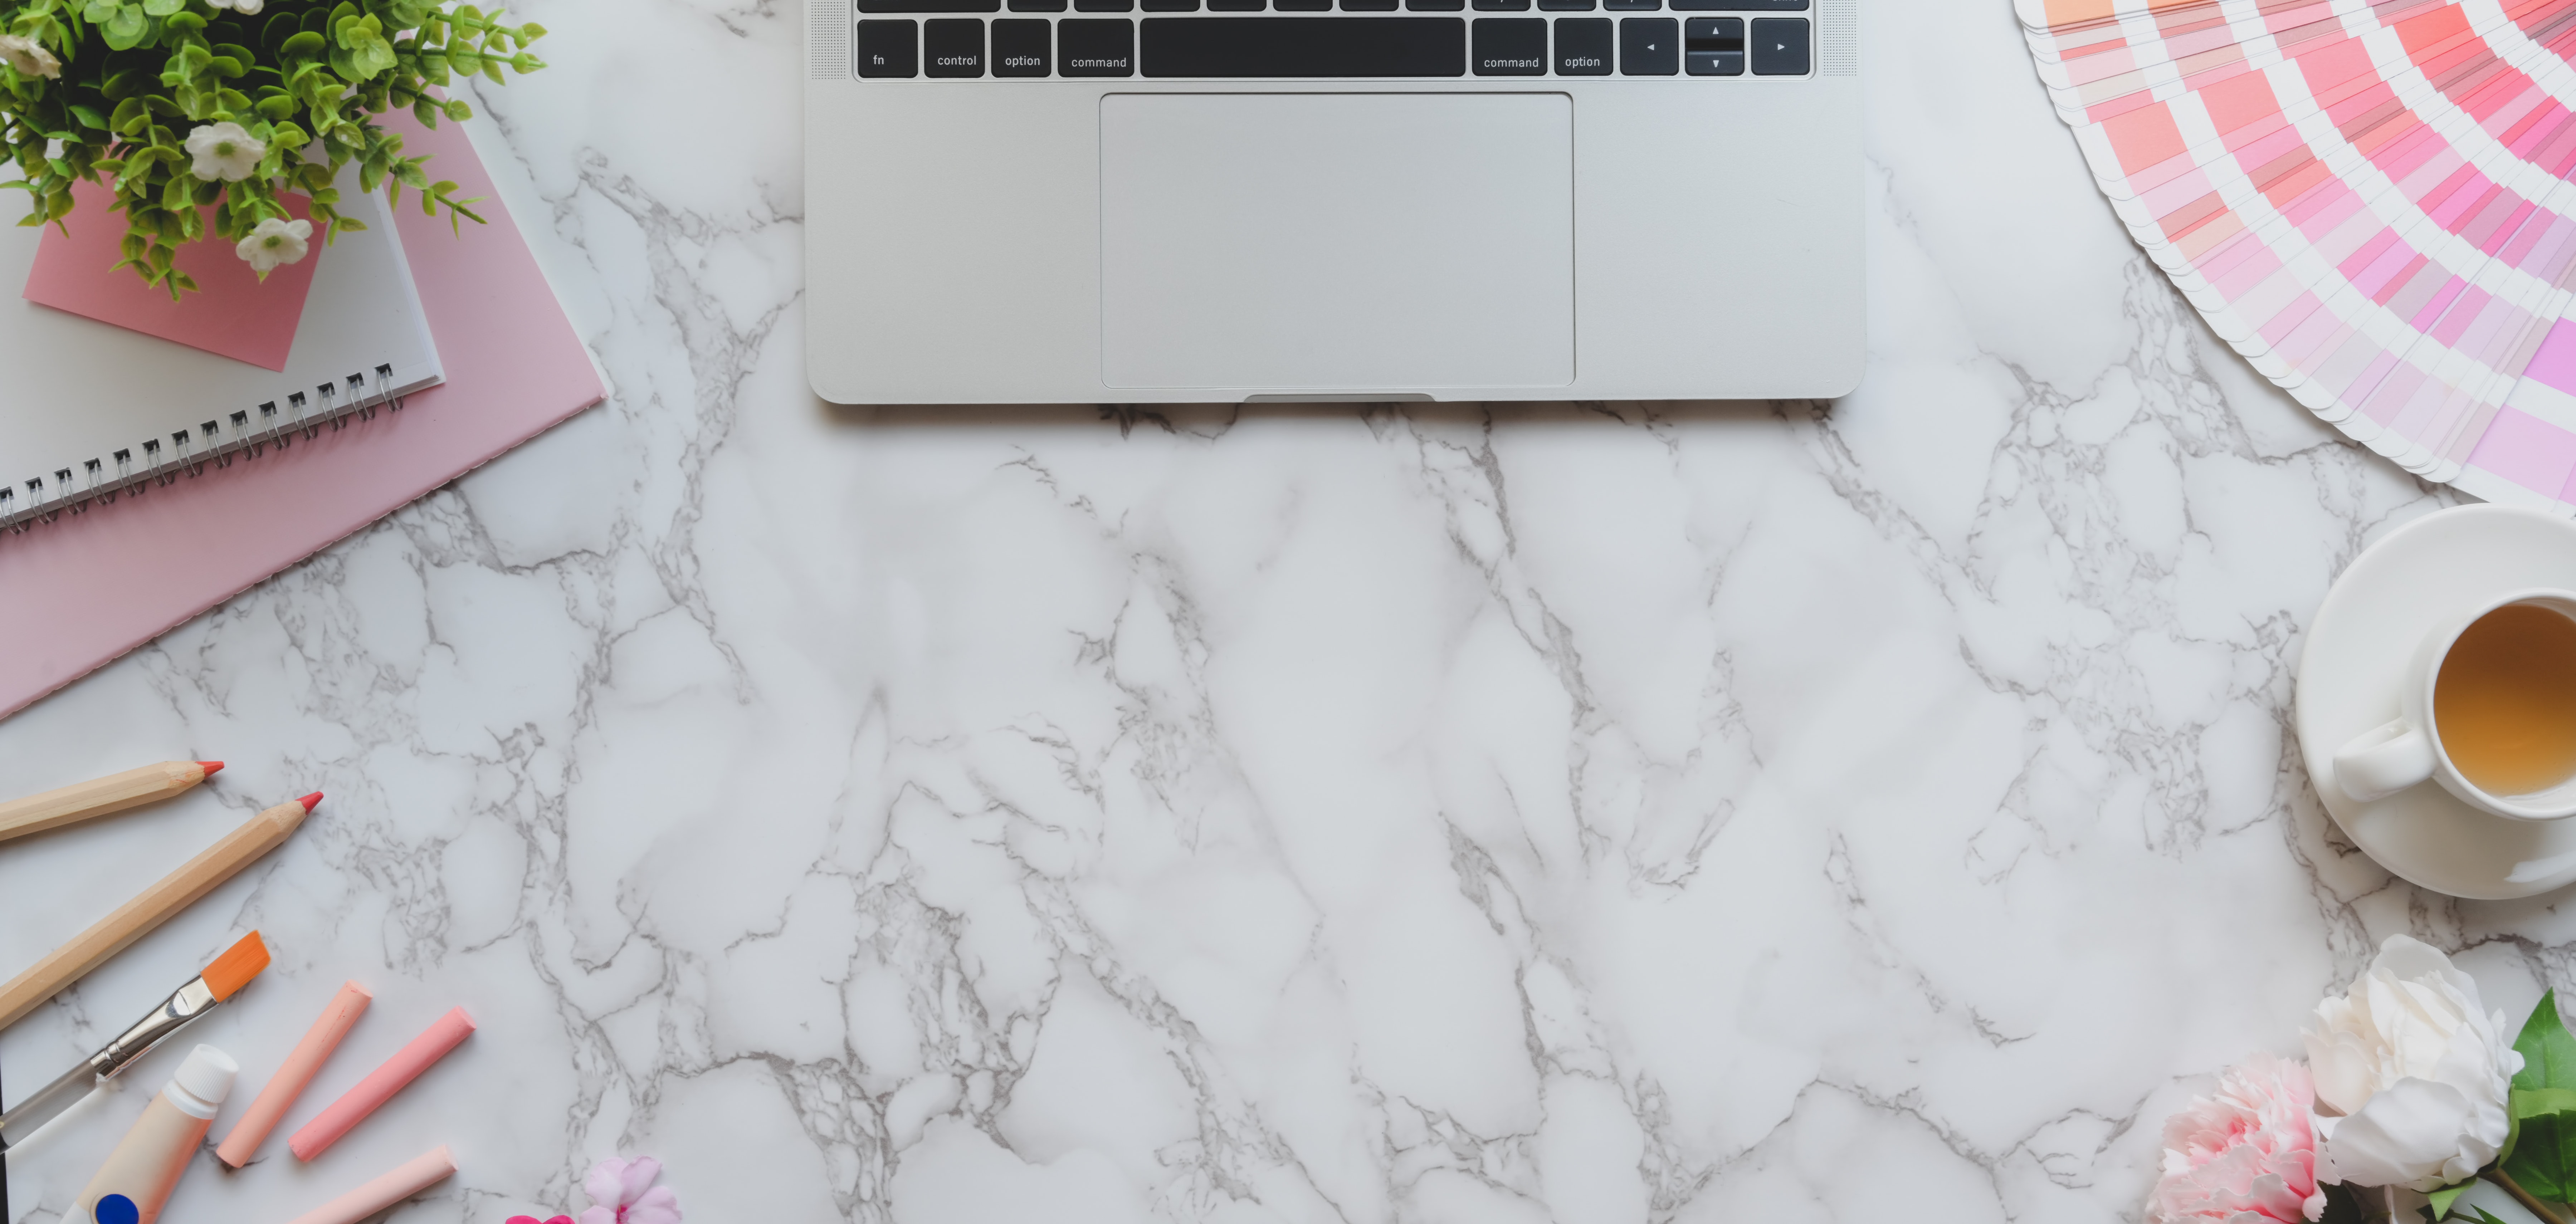
mac, white, pink, wall, flooring, floor